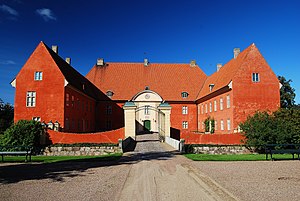
Krapperup slot
Krapperup Slot
Krapperup er et slot i det tidligere Luggude herred på den skånske vestkyst på Kullen.